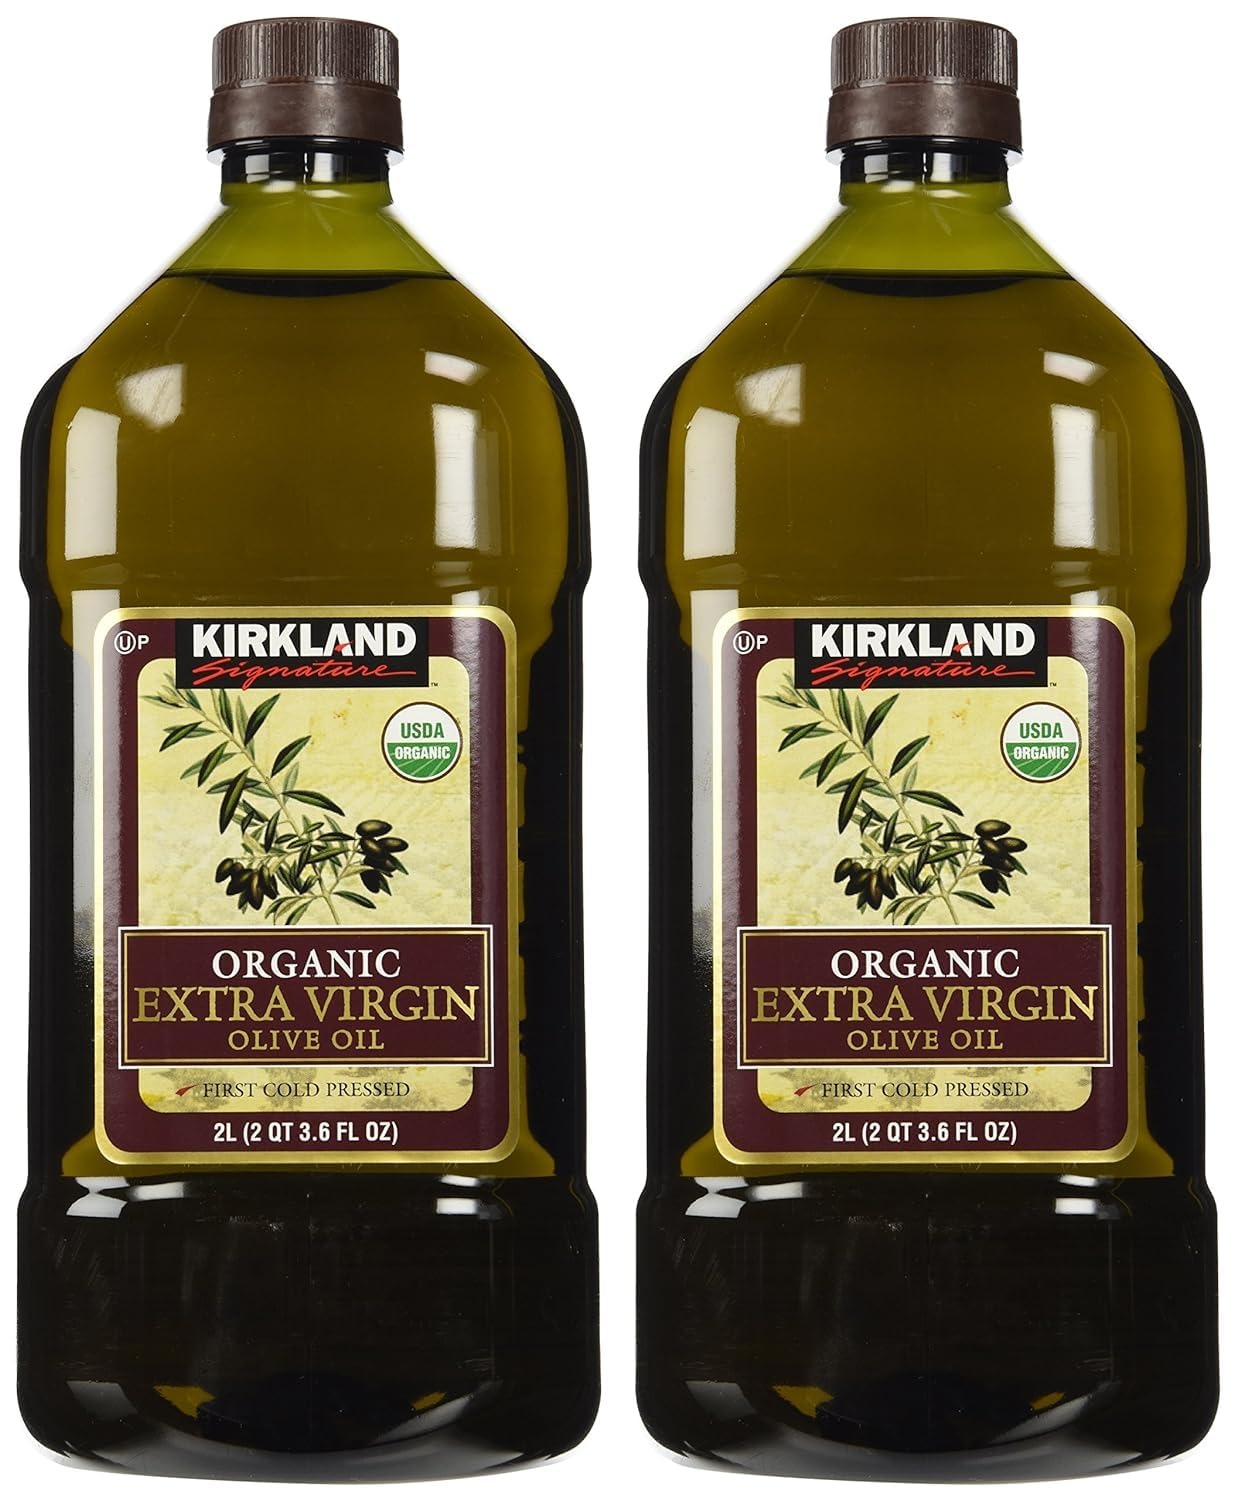
Item Name: Kirkland Signature 2 x Organic Extra Virgin Olive Oil, 2 Liters
Bullet Point 1: Two (2) containers per order. Net weight 2 Liter (2 qt 3.6 fl oz) per container. (4 Liter Total)
Bullet Point 2: Organic Extra Virgin Olive Oil
Bullet Point 3: First cold pressed
Bullet Point 4: Packed in Italy with select oils from Italy, Portugal and Spain.
Bullet Point 5: USDA Organic
Product Description: 1
Value: 135.26
Unit: Fl Oz

Price: 30.49